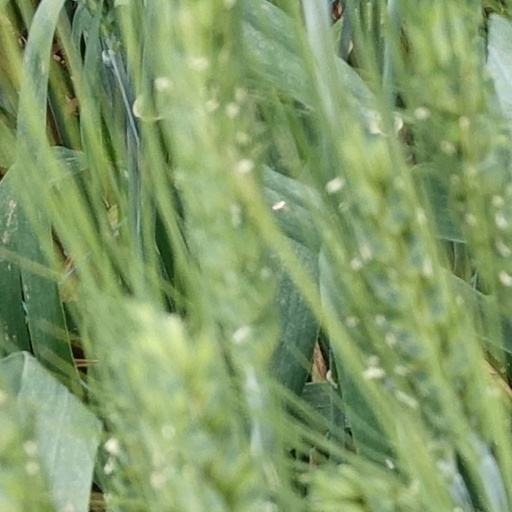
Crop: wheat